Séamus Coleman

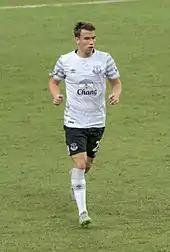
Coleman in action for Everton in 2015

The 2013–14 season proved to be Coleman's best to date as he scored six league goals, more than his previous seasons at the club combined. In April, he was named in the PFA Team of the Year. He was also named Everton's Player of the Year and Players' Player of the Year. Manager Roberto Martínez hailed Coleman as one of the best full-backs in world football as he was part of a defence which conceded just 39 goals to help Everton finish fifth with a club record of 72 Premier League points. He created 45 chances during the season, the third highest amongst Everton players and had the second highest pass completion at 88%.